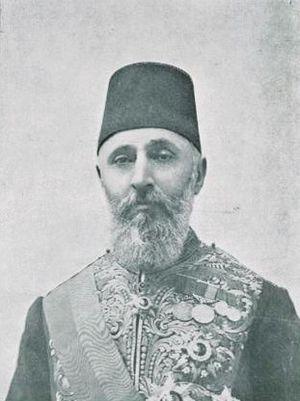
Ahmet Tevfik Pacha, devenu officiellement Ahmet Tevfik Okday après la loi sur les noms de famille de 1934, était un homme d'État de l'Empire ottoman ayant exercé à trois reprises la fonction de grand vizir. Il fut le dernier titulaire de cette charge avant son abolition en 1922 dans Constantinople occupée par les Alliés.